Miguel Ángel Pichetto

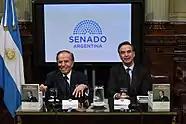
Pichetto with his friend, Carlos Menem

Pichetto was elected to the Provincial Assembly in 1988, and was re-elected in 1991. He was named president of the Río Negro Province chapter of the PJ, and was elected to the Argentine Chamber of Deputies in 1993. He was named Vice-President of the Justicialist caucus in the Lower House in 1997; elections that year resulted in steep losses for the PJ, and Pichetto was not re-elected to a second term. Throughout his career he was a "disciplined" party man, and supported President Carlos Menem's neo-liberal break from the traditionally populist PJ platform during the 1990s. Pichetto took a leading role on legal, justice and penal matters and was appointed to the Council of Magistracy of the Nation, the senior justice advisory body, in 1998, and re-elected in 2001. He sat on the committees on prosecution, the appointment of judges and judicial school, and later chaired the disciplinary committee, and served on the administration and finance committees.